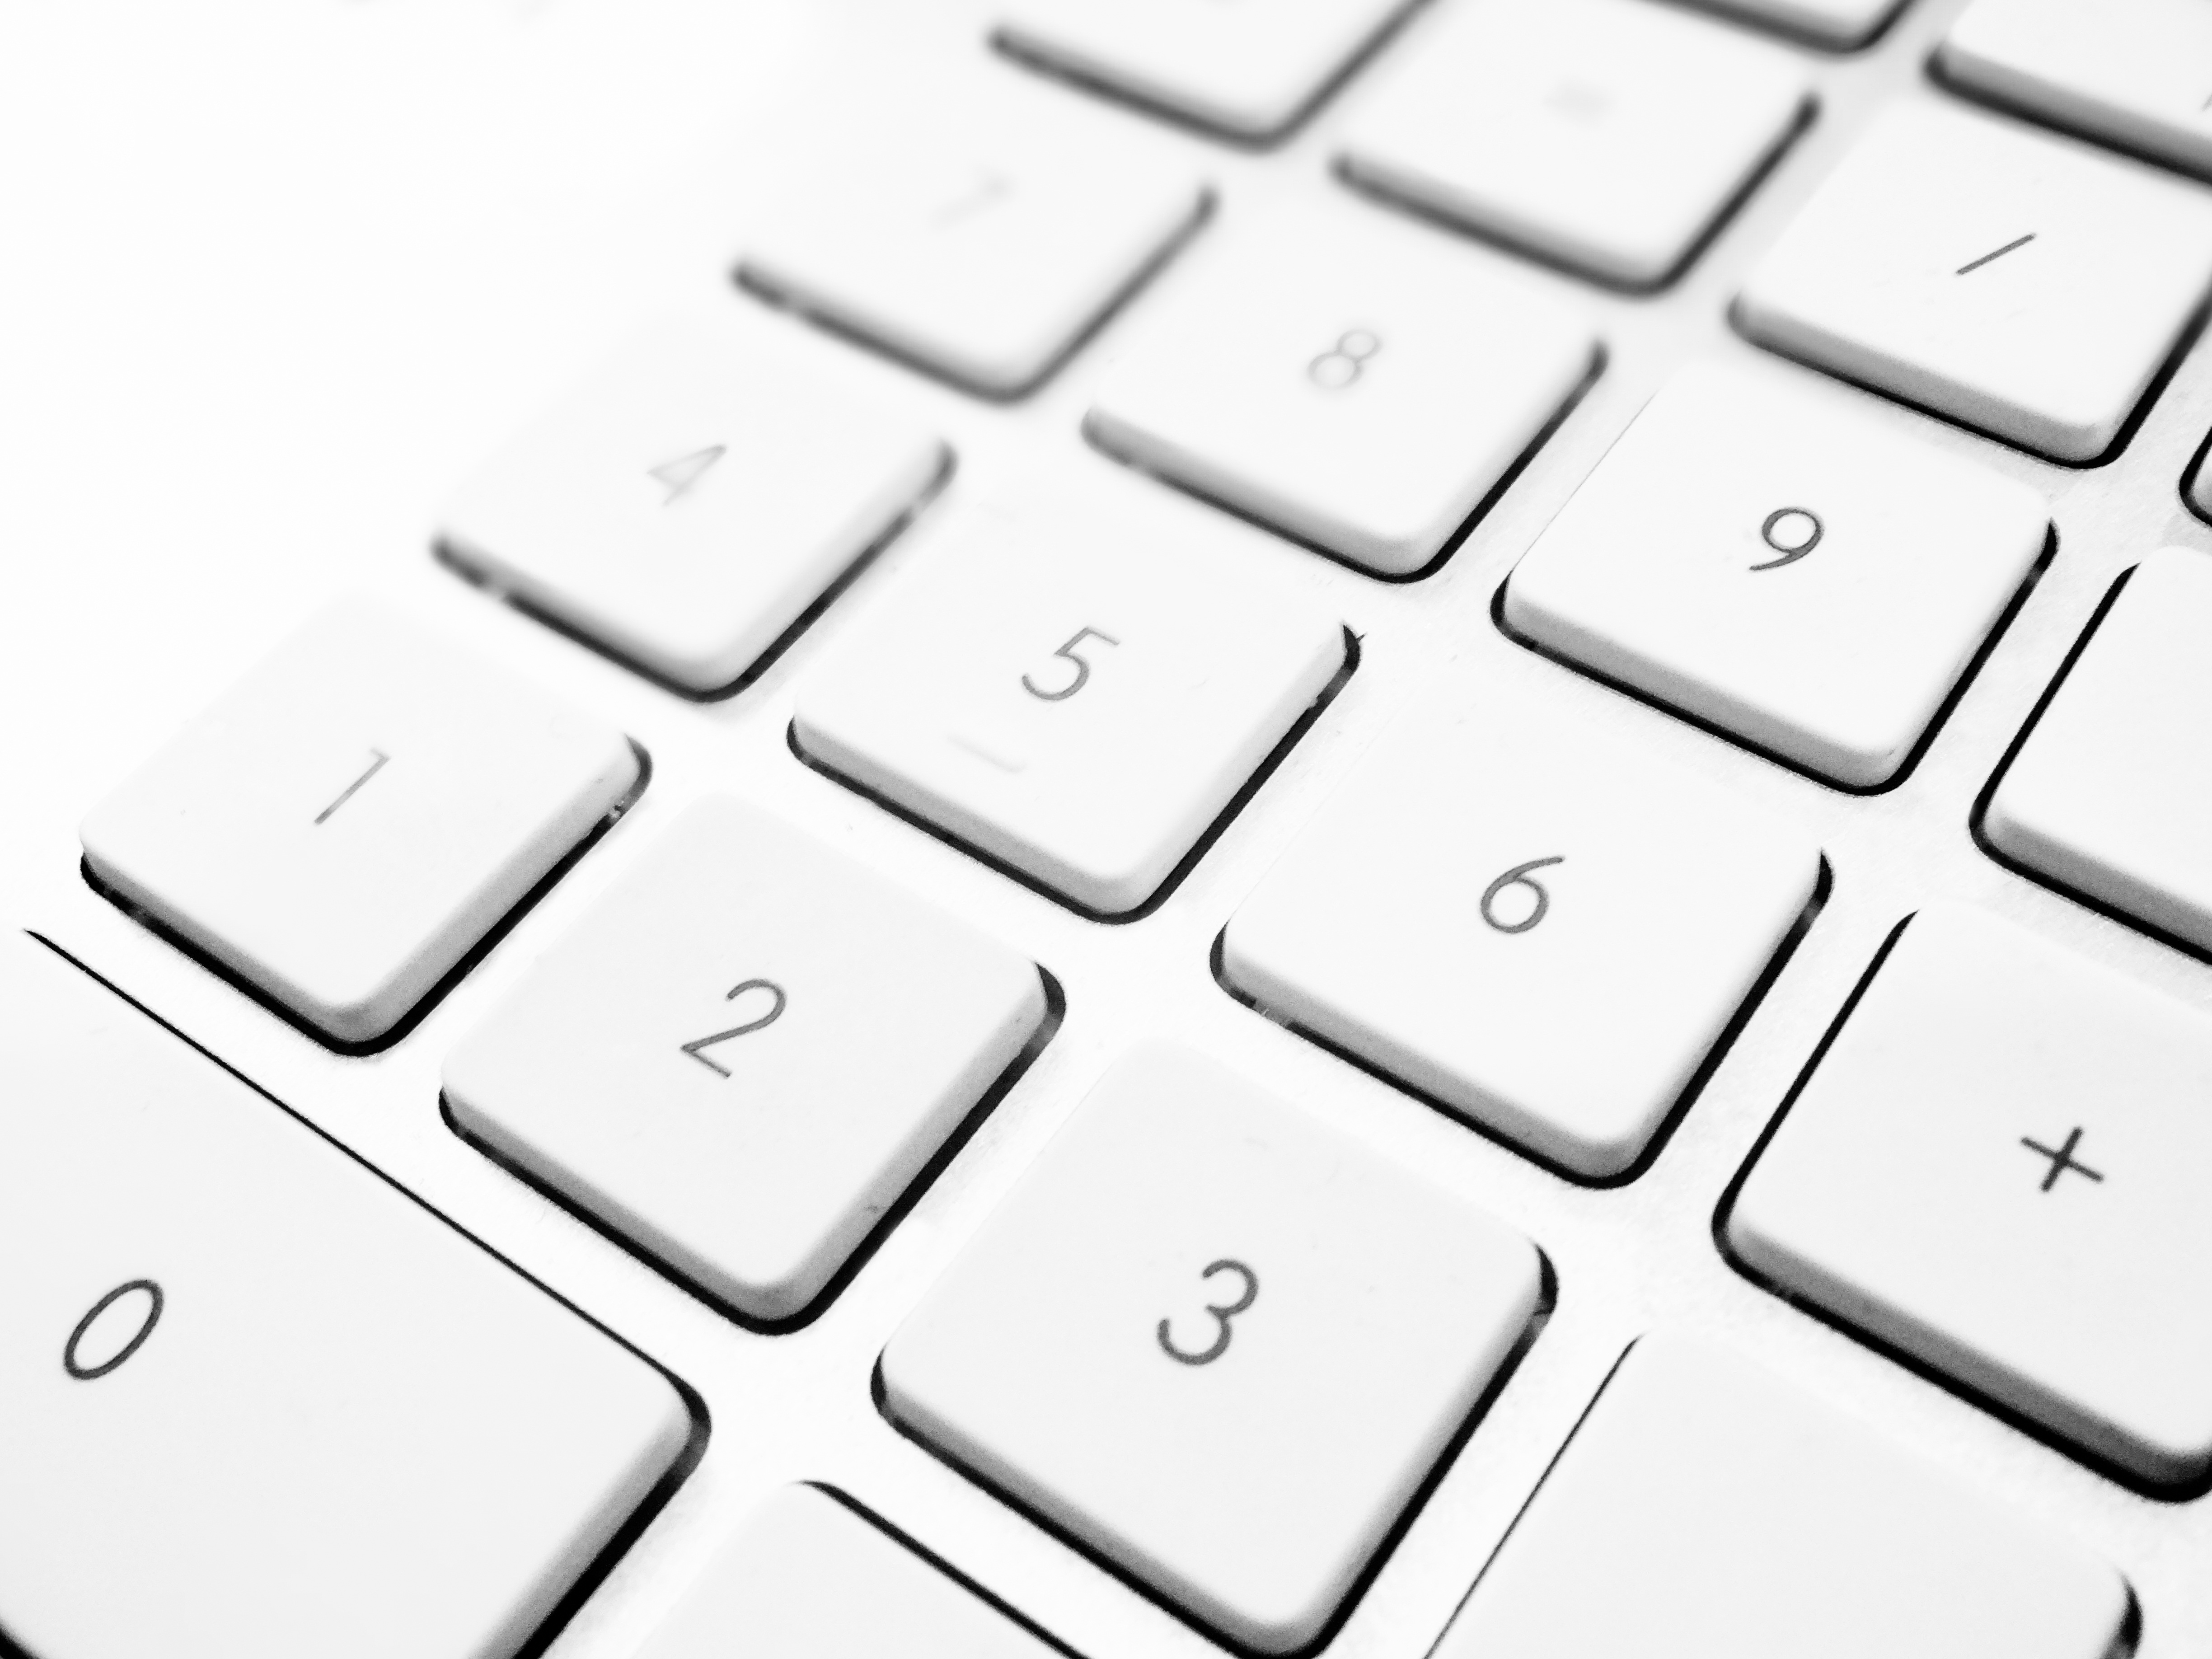
computer, work, keyboard, technology, white, number, line, font, pc, multimedia, workplace, to write, computer keyboard, equipment technology, numeric keypad, electronic device, musical keyboard